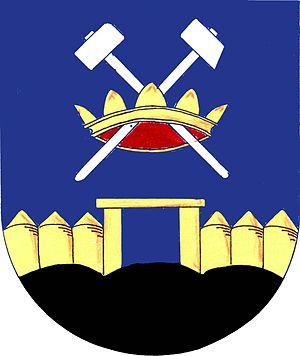
Libušín est une ville du district de Kladno, dans la région de Bohême-Centrale, en Tchéquie. Sa population s'élevait à 3 394 habitants en 2020.